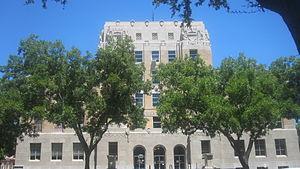
Le comté d'Eastland, en anglais : Eastland County, est un comté situé dans le centre de l'État du Texas aux États-Unis. Fondé le 1ᵉʳ février 1858, son siège de comté est la ville d'Eastland. Selon le recensement de 2010, sa population est de 18 583 habitants, estimée, en 2017, à 18 411 habitants. Le comté a une superficie de 2 414 km², dont 2 398 km² dont la presque totalité en surfaces terrestres. Il porte le nom de William Mosby Eastland, un soldat de la révolution texane.